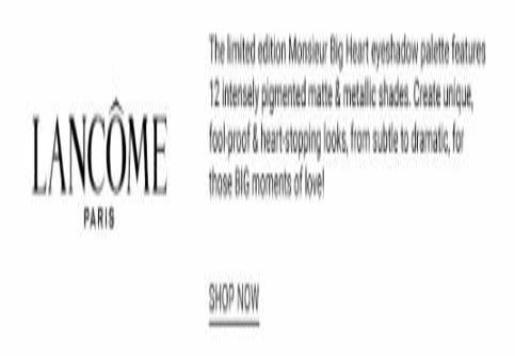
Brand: lancome
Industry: Necessities